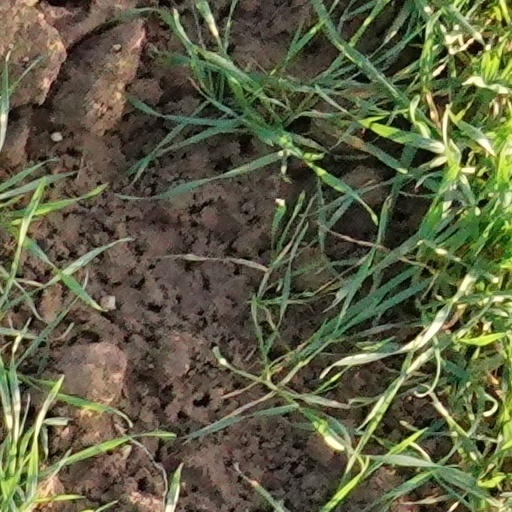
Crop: wheat